August Soller

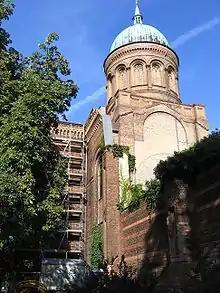
St. Michael's Church, Berlin, showing partially restored damage from World War II

Since his health was poor and he died at only 48 years old, Soller's oeuvre is not as extensive as it might have been. His designs for the spire of the (1837) and the (1844), for instance, were never carried out. However, he is regarded as the best among the state architects of the period. He sought neither fame nor honors, instead dedicating himself to principles of sound architectural design.